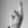
ASL letter: R